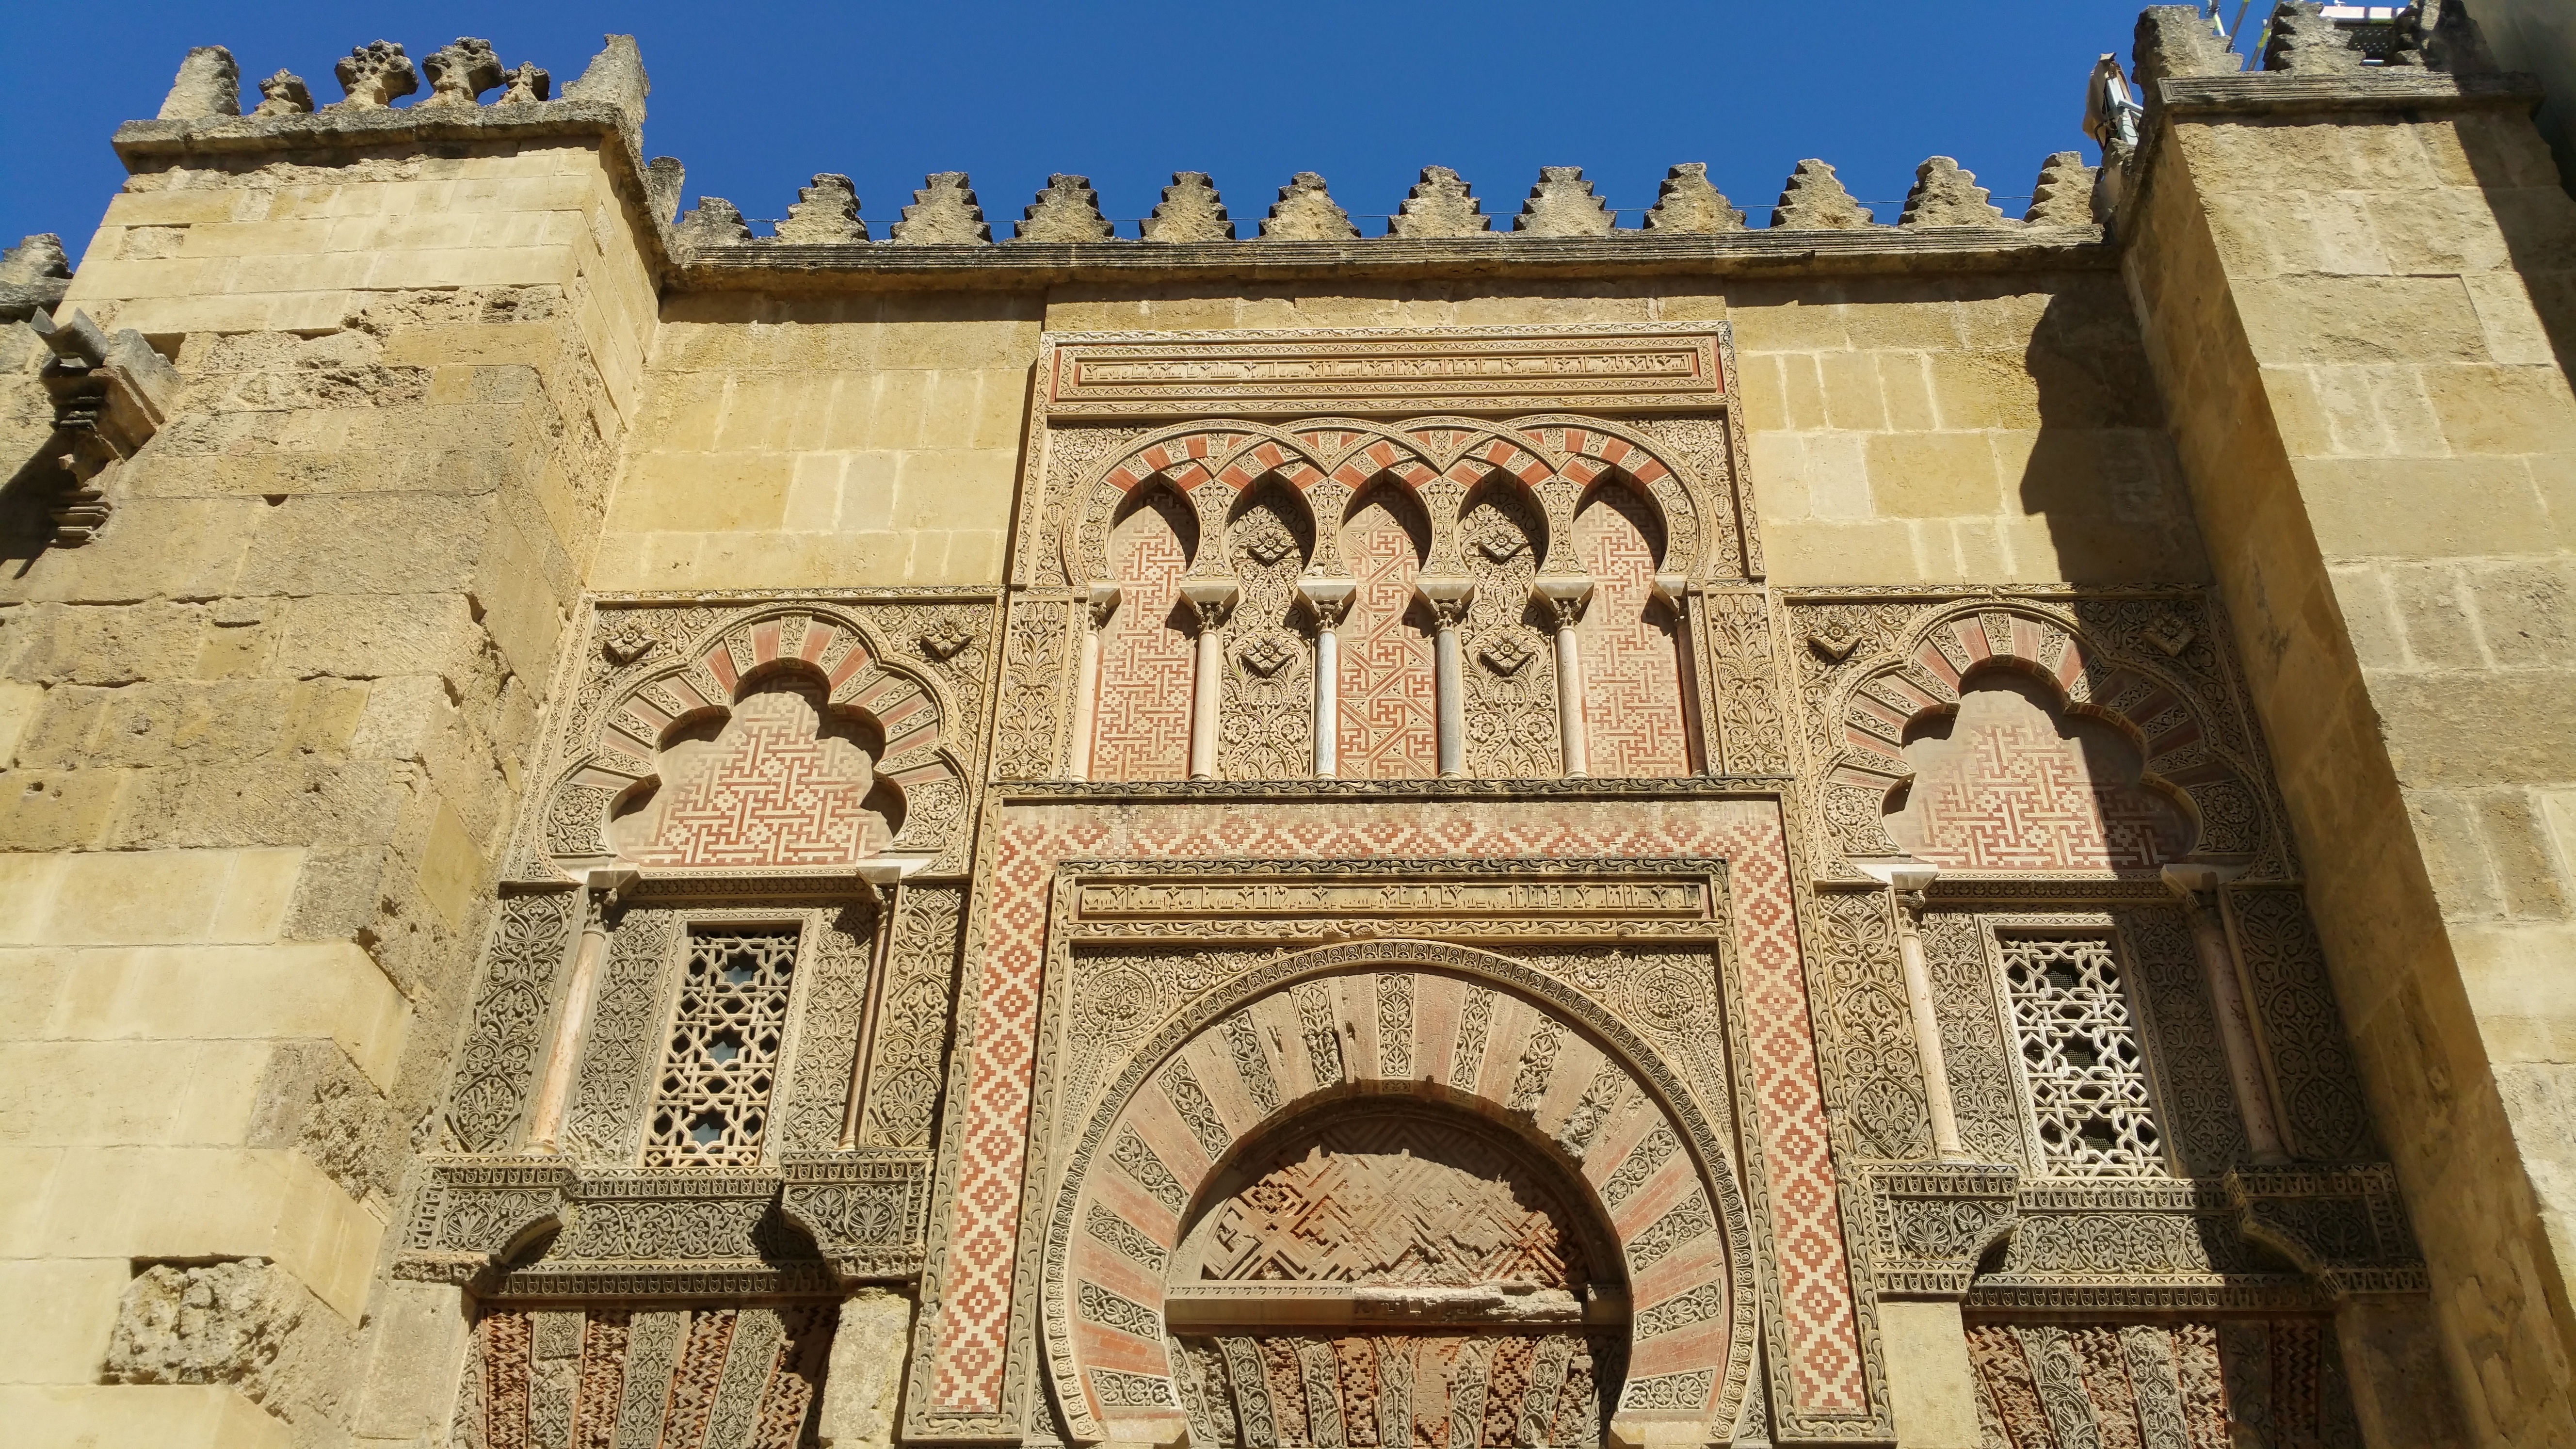
architecture, building, palace, arch, landmark, facade, cathedral, place of worship, temple, monastery, mosque, synagogue, mezquita, middle ages, cordoba, moorish, mosque cathedral of c rdoba, mezquita catedral de c rdoba, great mosque of c rdoba, historic site, ancient history, ancient roman architecture, byzantine architecture